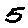
Label: 5